List of Darker than Black characters

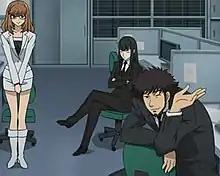
MIAC operatives in Ryusei no Gemini. From left to right: Yoko Sawasaki, Mina Hazuki and Genma Shizume.

In the setting of "Darker than Black", the MIAC has a black ops division known as Section 3, created 2 years after the attack on the PANDORA institute to eliminate any individual/group with links to the Syndicate. In addition to its mostly Contractor agents, Section 3 has a covert paramilitary commando force armed with small arms, such as the MP5 submachine gun, and tactical gear.